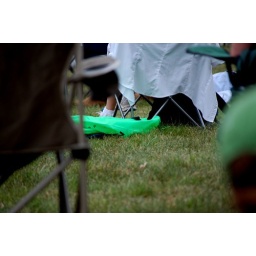
green bag on ground, green hat in forefront. in crowd at music festival